Tipton, California

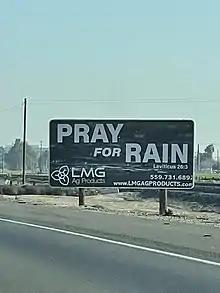
A billboard in Tipton in 2022.

The 2010 United States Census reported that Tipton had a population of 2,543. The population density was . The racial makeup of Tipton was 1,535 (60.4%) White, 3 (0.1%) African American, 15 (0.6%) Native American, 9 (0.4%) Asian, 0 (0.0%) Pacific Islander, 924 (36.3%) Portuguese and other races, and 57 (2.2%) from two or more races. Hispanic or Latino of any race were 2,147 persons (84.4%).